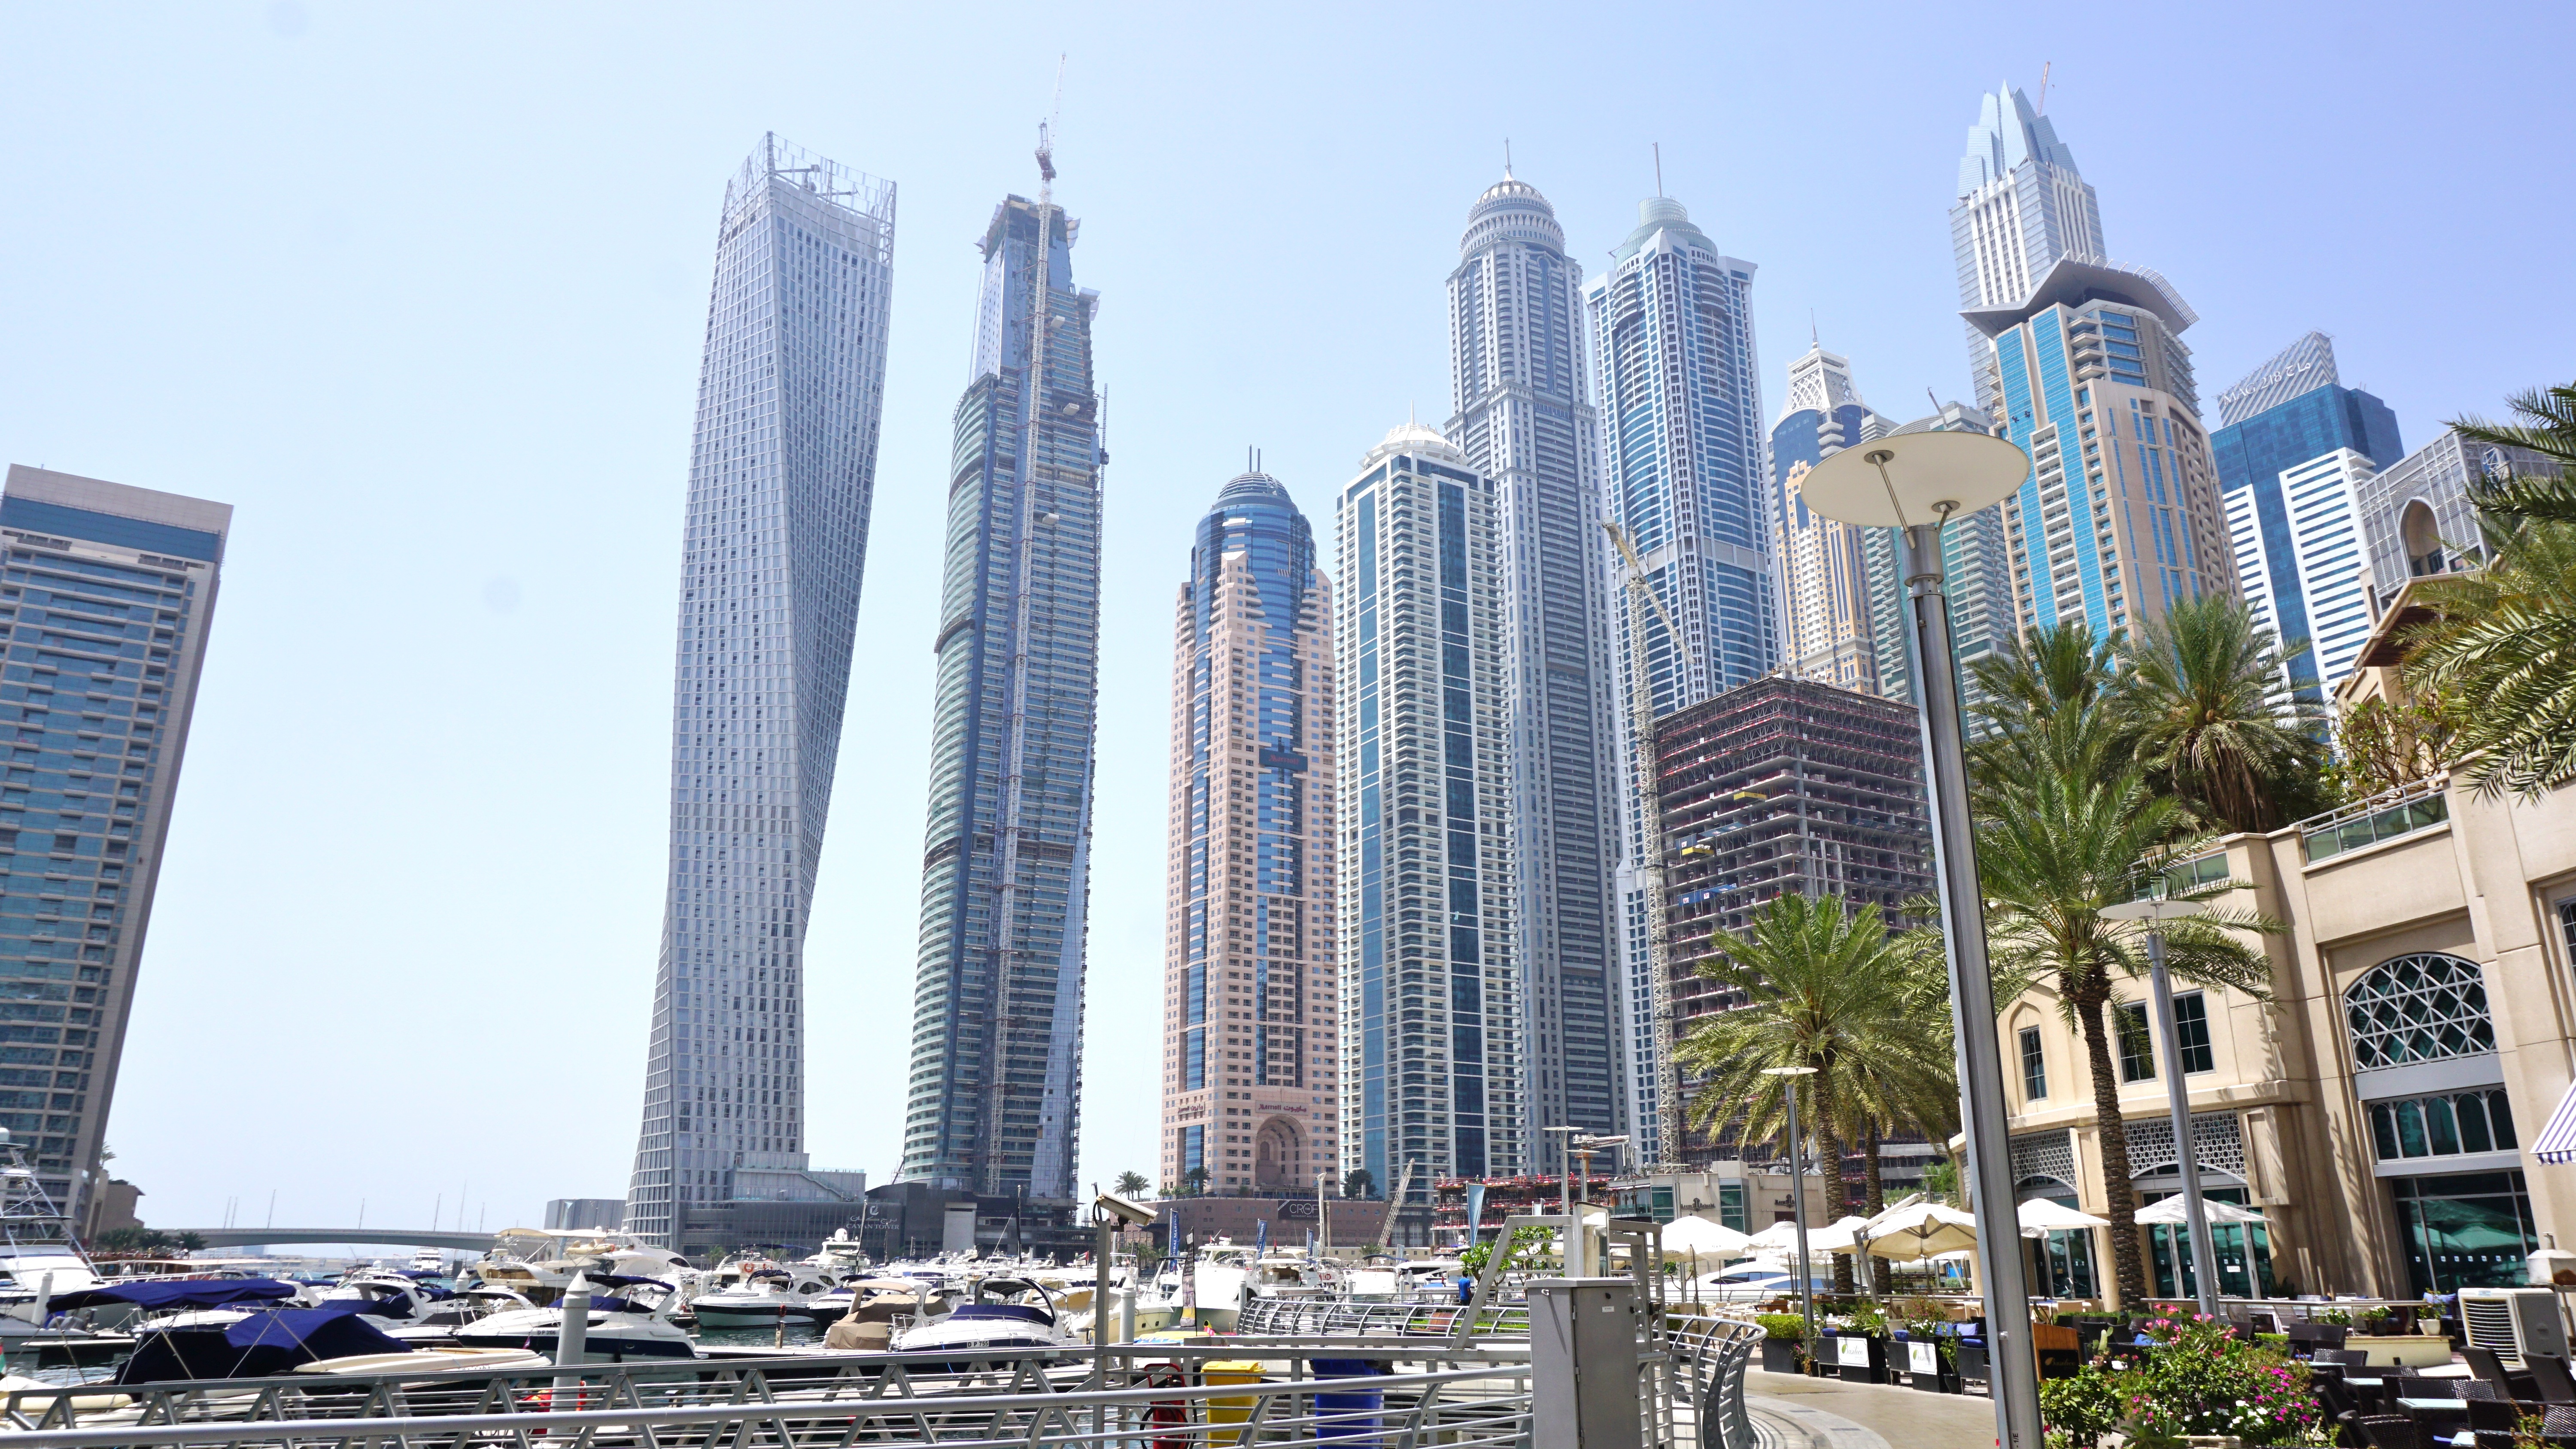
skyline, building, city, skyscraper, cityscape, downtown, tower, dubai, landmark, marina, tower block, metropolis, condominium, metropolitan area